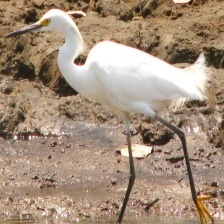
Species: JABIRU
Scientific name: JABIRU MYCTERIA
ImageNet parent category: white_stork